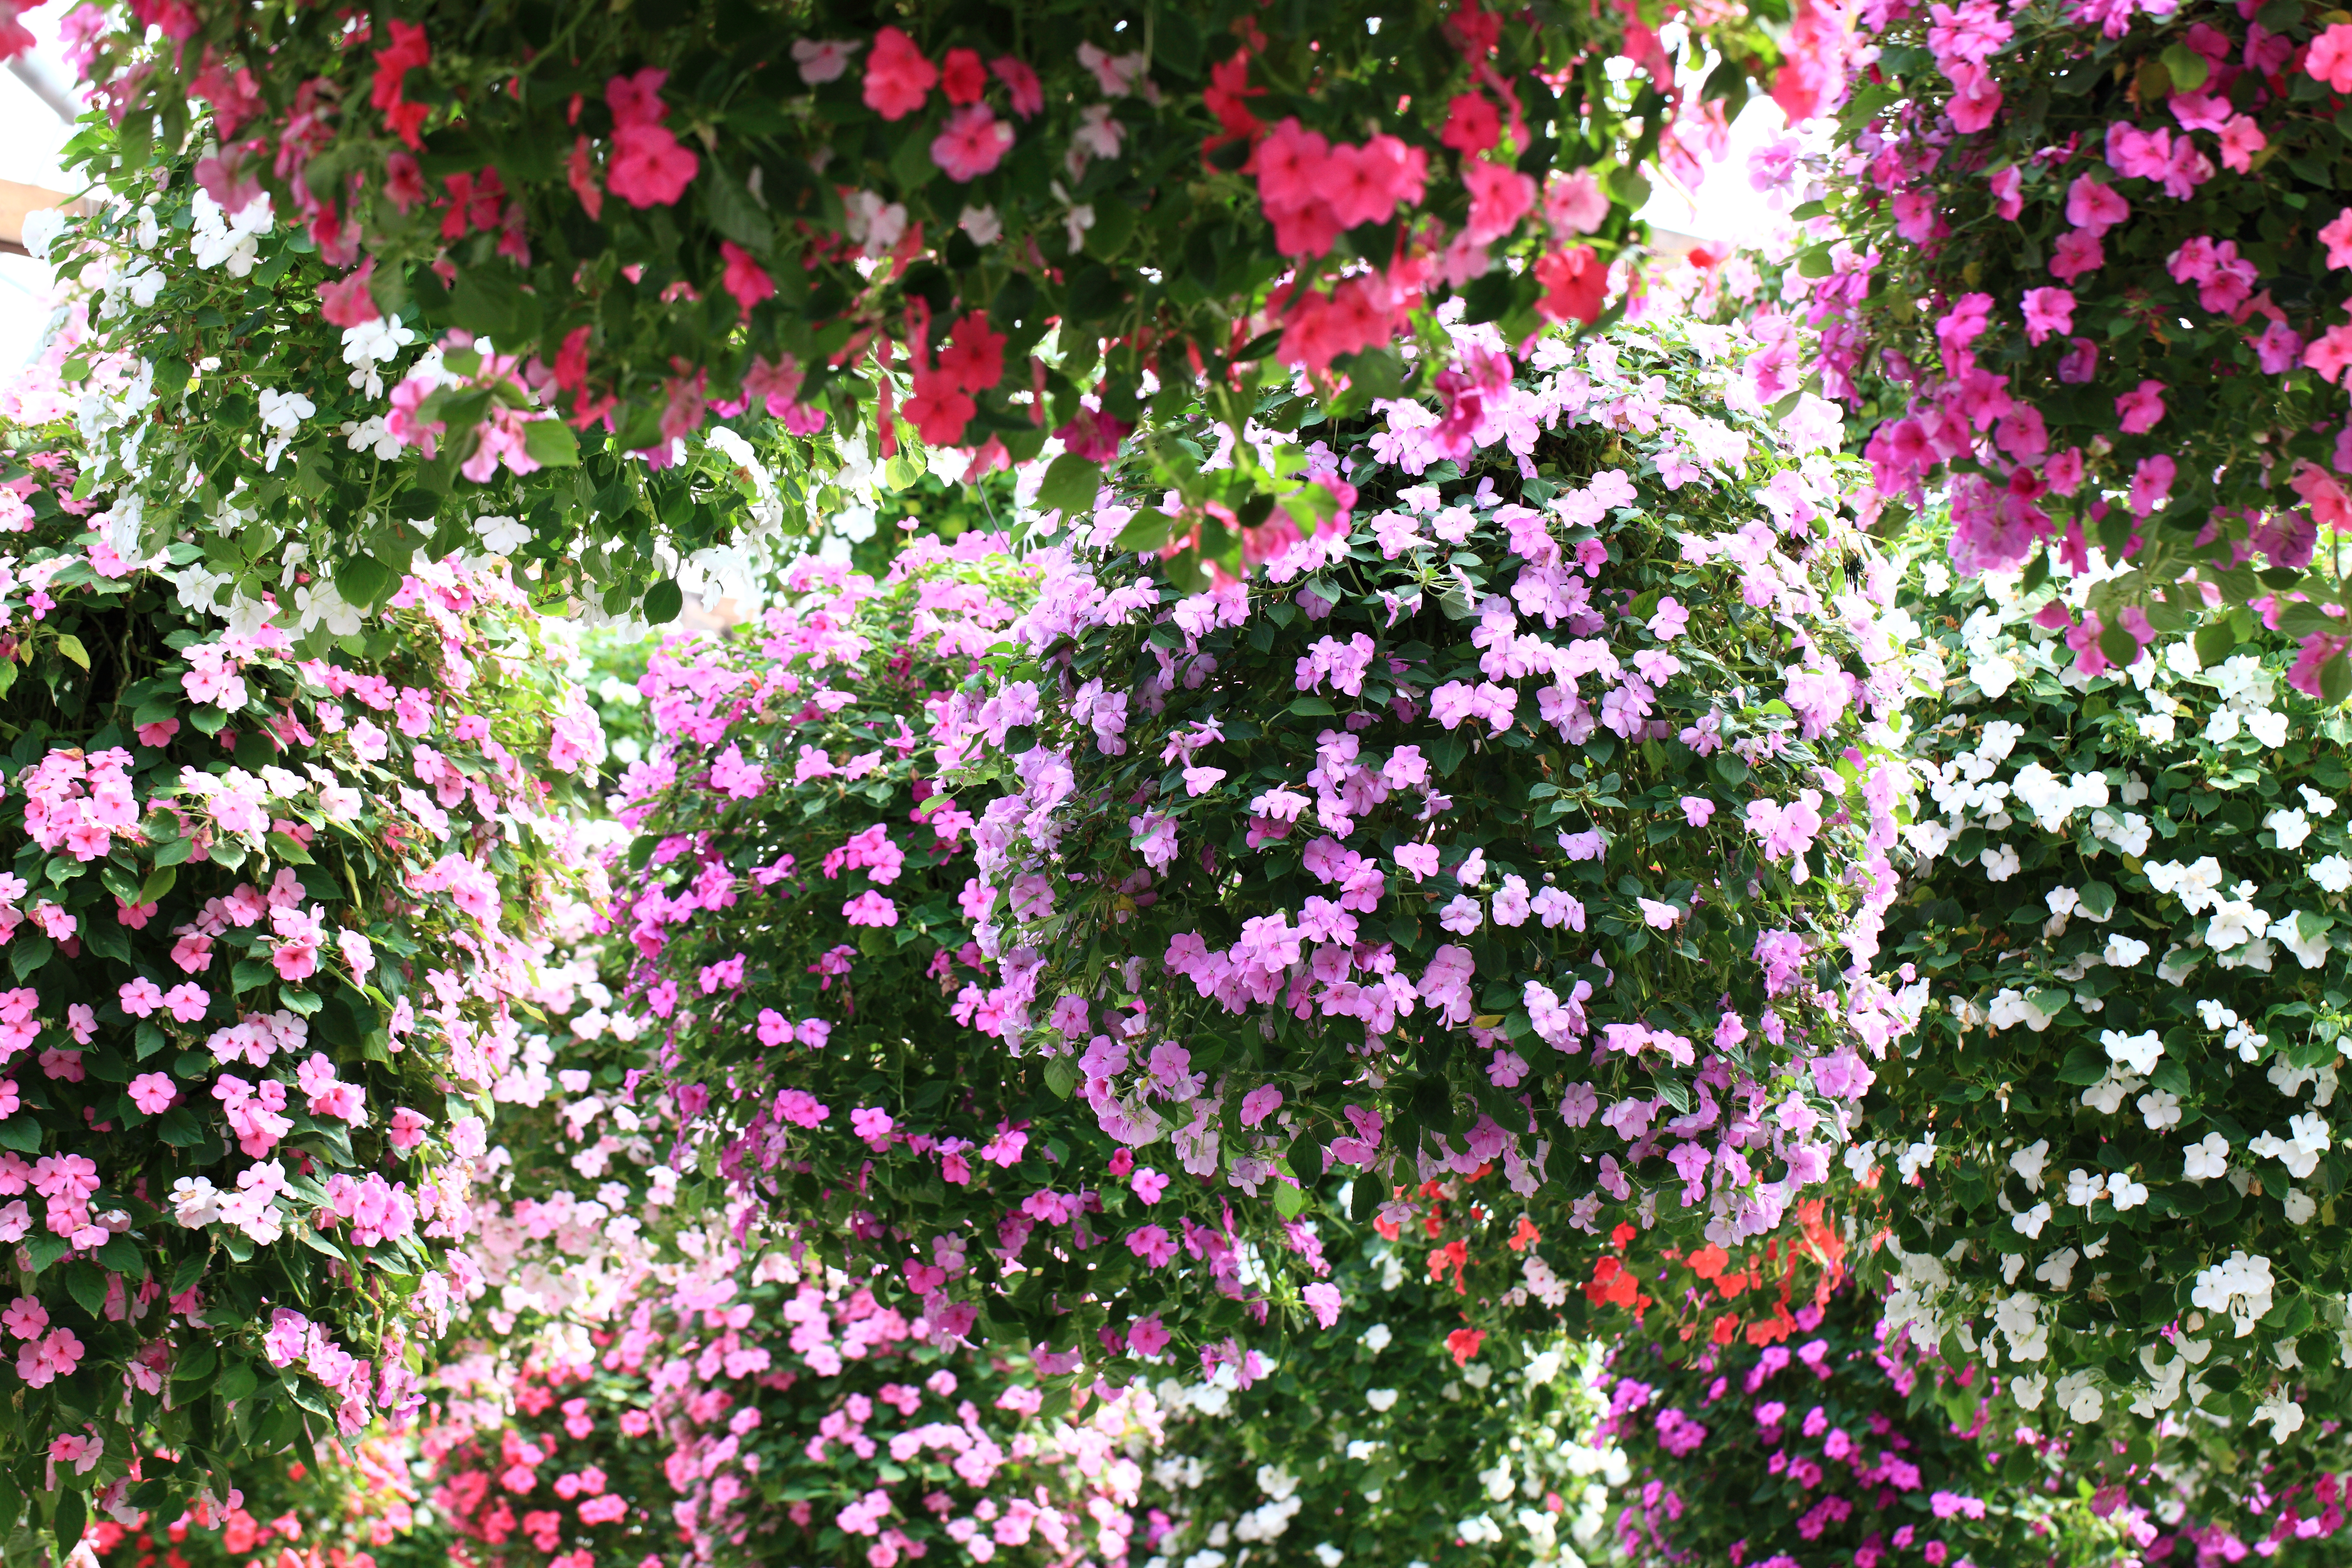
blossom, plant, flower, high, herb, garden, flora, wildflower, shrub, aster, 5d, hires, markii, hi, res, resolution, shizuoka, kakegawa, kachoen, flowering plant, daisy family, annual plant, land plant